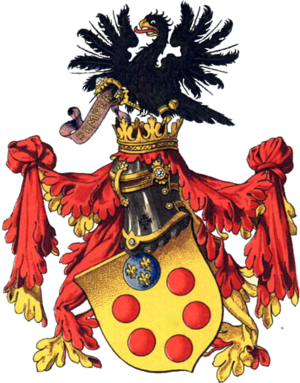
Huset Medici
Våbenskjoldet for Medici slægten
"Huset Medici var i middelalderen og renæssancen en magtfuld og indflydelsesrig familie, som herskede i det nordlige Italien hovedsageligt i den italienske region Toscana. Specielt er familien kendt for sit styre af den toscanske hovedstad Firenze. Familiens rigdom stammede fra bankvirksomhed og tekstilhandel, og det var især gennem Medici-banken, at familien havde opbygget en enorm velstand og ikke mindst skaffet sig politisk indflydelse. Først i 1400-tallet ekspanderede bankvirksomheden. Det resulterede i, at der åbnede nye filialer i mange europæiske lande. Det bevirkede også, at familien i 1400-tallet blev den rigeste familie i Europa. Familien fik i 1434 magten i Firenze, og i de næste mange år blev Firenze styret af Medici-familien, heraf navnet ""den Mediciske Periode"".